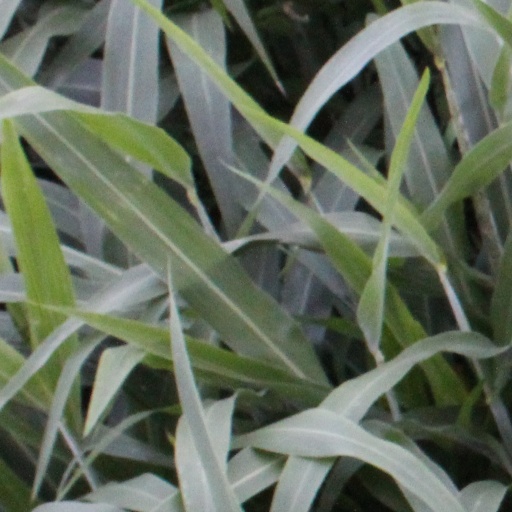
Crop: sorghum